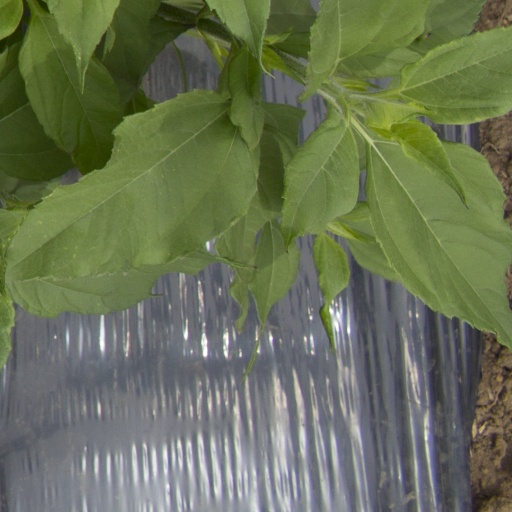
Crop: Jerusalem artichoke